MG T-type

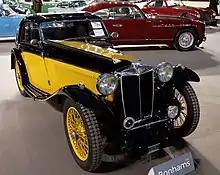
TA Airline coupé

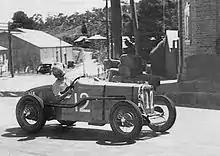
Allan Tomlinson won the 1939 Australian Grand Prix driving a TA

A closed "Airline" coupé made by Carbodies, as fitted to the P type, was also offered but only one or two are thought to have been made.